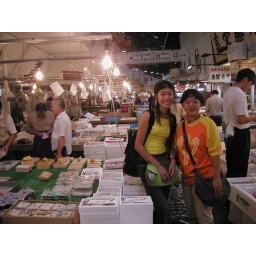
get in there before 8am to witness this hyperactive fish market